Al Karama, Dubai

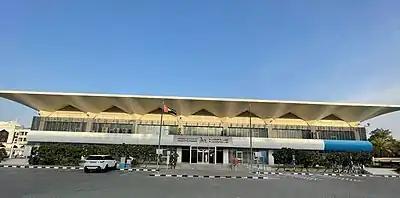
Building of Central Post and Emirates ID offices

Mostly because this is a heavily populated area, parking in Al Karama may pose an issue. It can be challenging to find parking with the increase of each property ownership in the area. Some buildings offer basement parking but the older buildings do not offer this. Residents will then have to find street parking which can be difficult at times, especially since visitors will be using those same spaces.